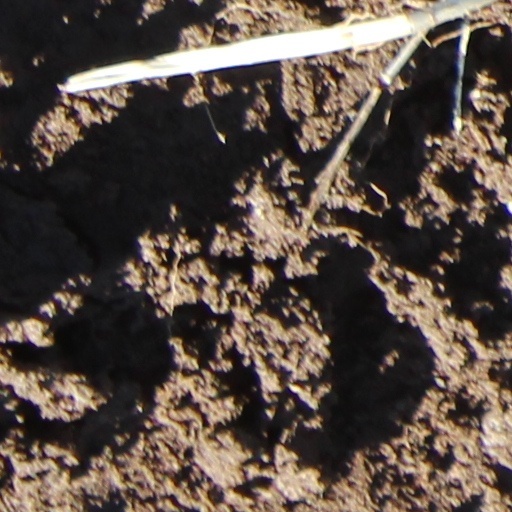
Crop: wheat